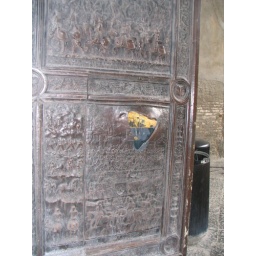
The hole in the door is from a cannon ball. In one of the other doors the cannon ball was still there.